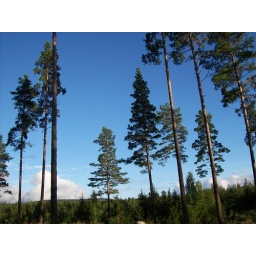
land around the lake and water mill and around the house